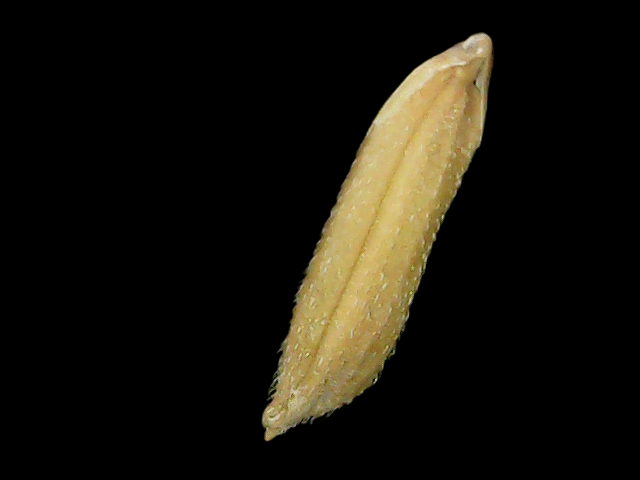
Rice variety: Binadhan14